Johnny Bright

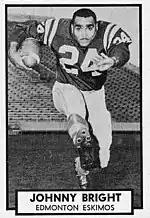
Bright football card issued by Topps

The "Johnny Bright Incident", as it became widely known, eventually provoked changes in NCAA football rules regarding illegal blocking, and mandated the use of more protective helmets with face guards.